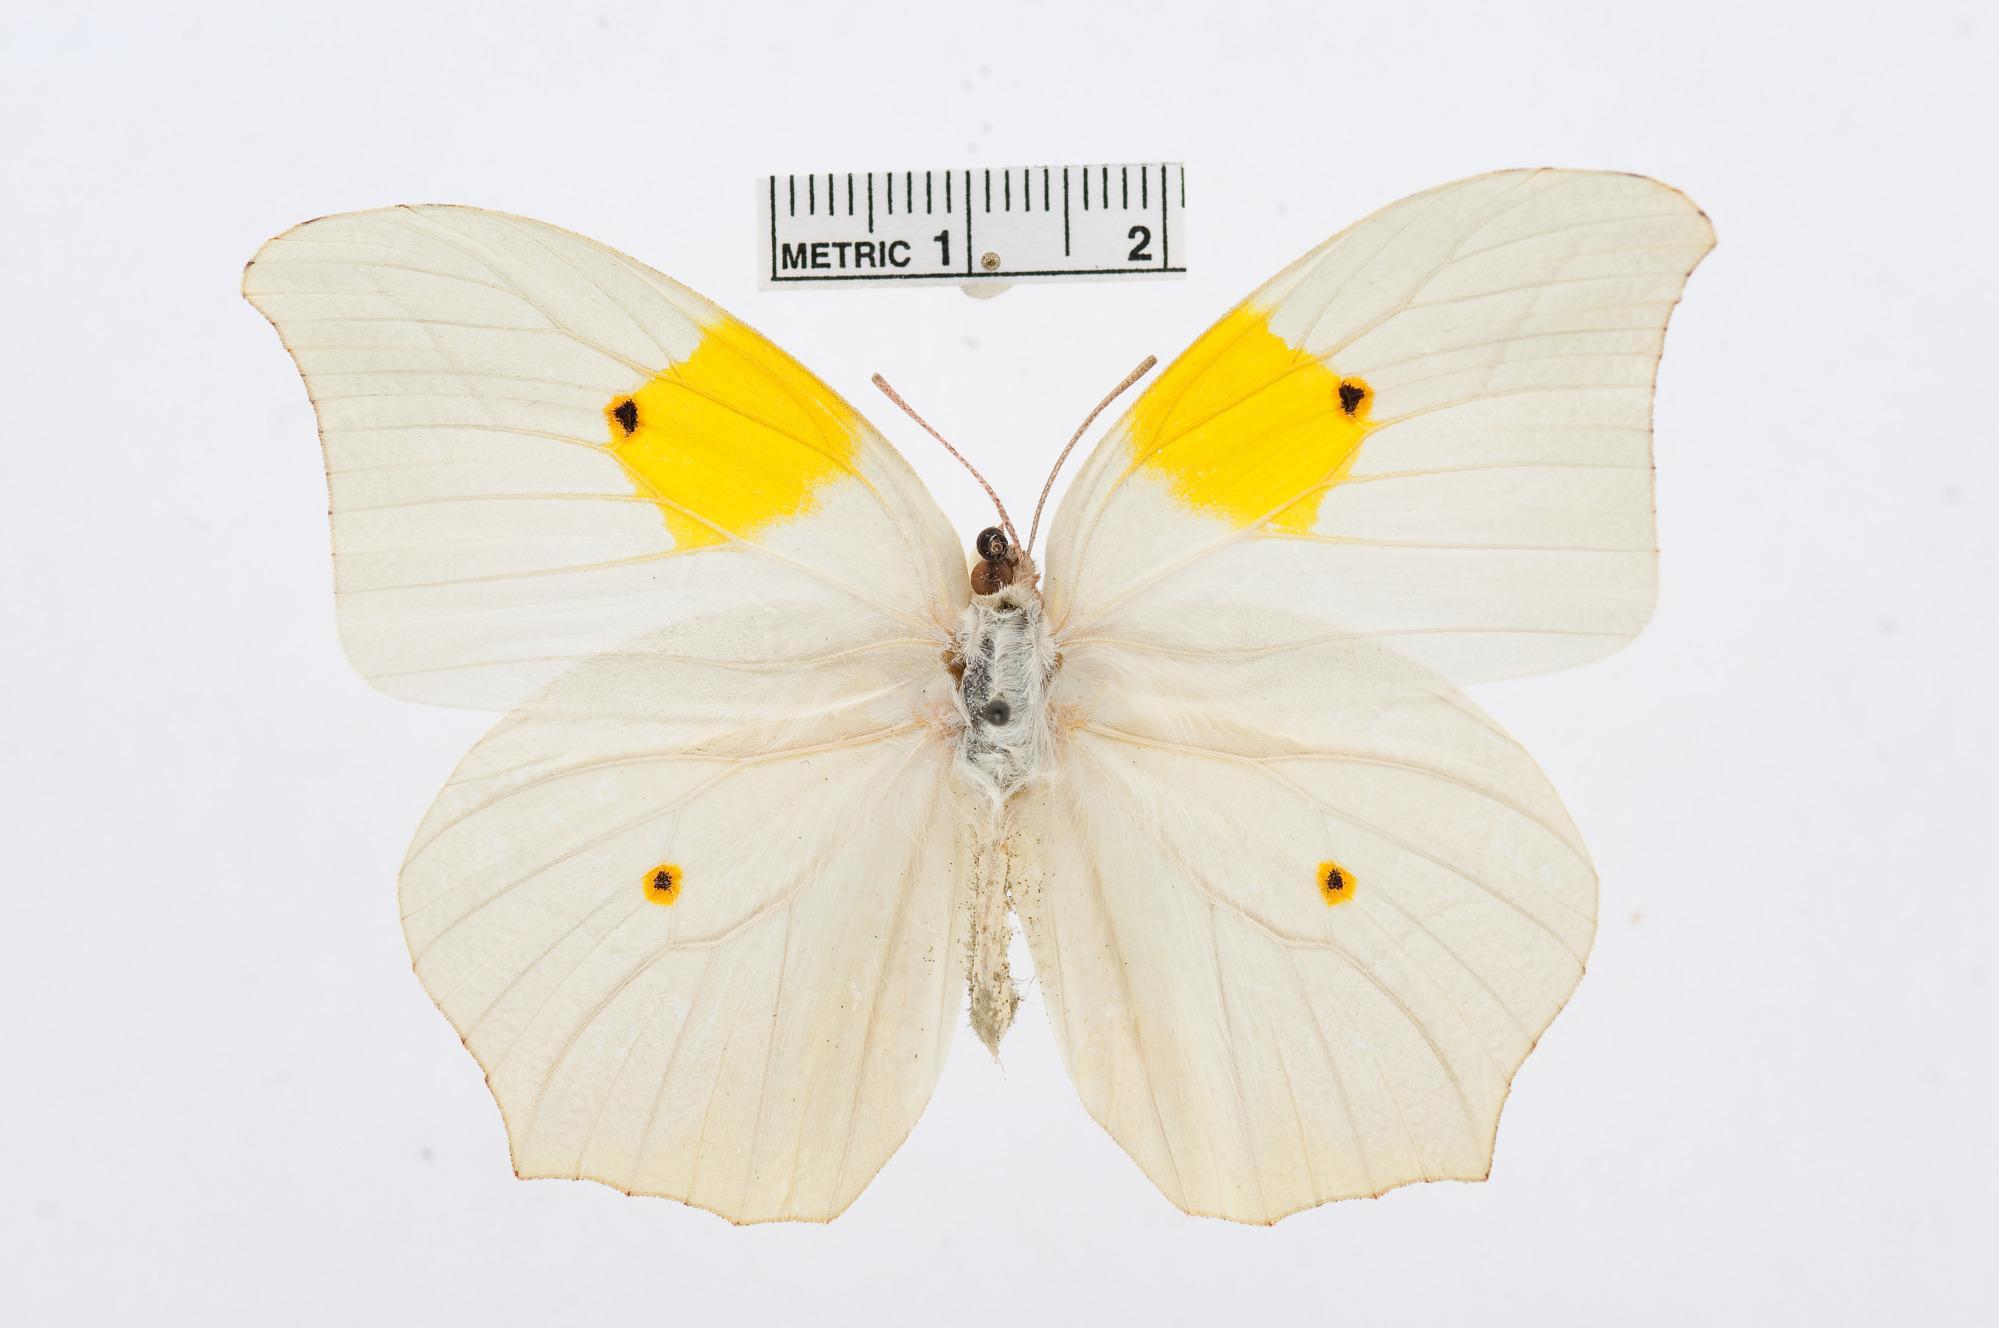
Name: Anteos clorinde
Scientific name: Anteos clorinde
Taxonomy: Animalia, Arthropoda, Hexapoda, Insecta, Lepidoptera, Pieridae, Coliadinae